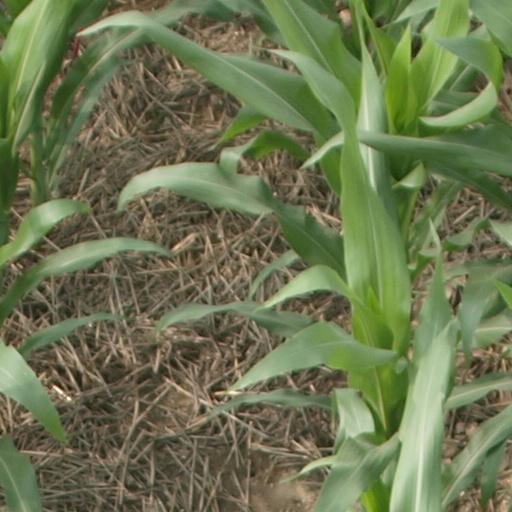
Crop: maize; corn